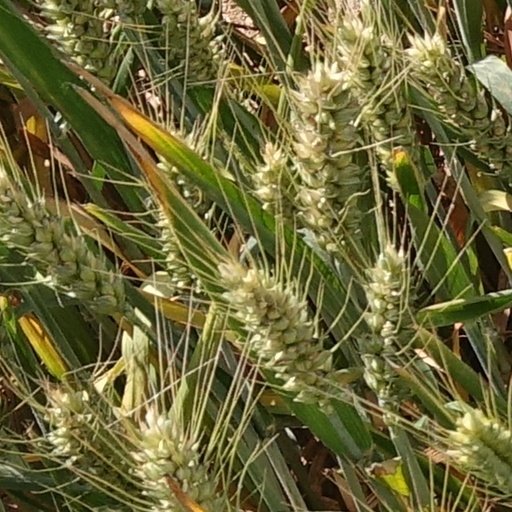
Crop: wheat